Geoffrey Onyeama

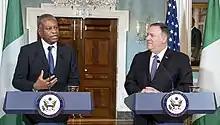
Onyeama speaks with U.S. Secretary of State Michael R. Pompeo at a press conference at the Department of State in Washington, D.C., on February 4, 2020.

Onyeama began his career as a research officer in the Nigerian Law Reform Commission Lagos from 1983 to 1984. He then worked as a lawyer with Mogboh and Associates in Enugu, Nigeria from 1984 to 1985. In 1985, he joined the World Intellectual Property Organization (WIPO) as an assistant programme officer for development cooperation and external relations, Bureau for Africa and Western Asia. He rose through the ranks at the WIPO to become deputy director general for the development sector in 2009. In November 2015 he was appointed Nigeria's minister of foreign affairs by President Muhammadu Buhari.